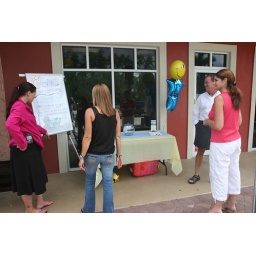
Setting up sign in table